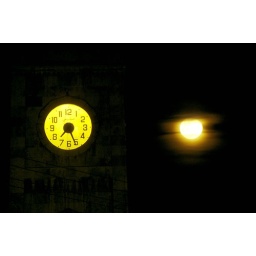
The moon rises behind a clock tower in Hama, Syria, 2001.